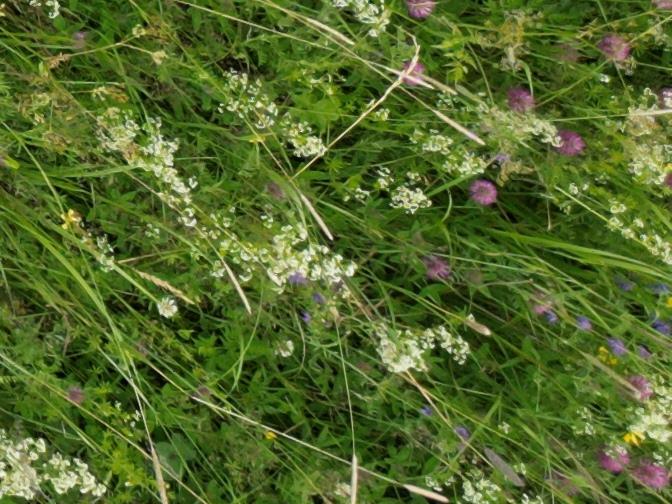
Flowers visible: yarrow flowers, yarrow flowers, yarrow flowers, yarrow flowers, yarrow flowers